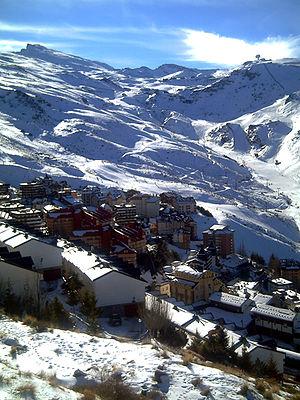
La sierra Nevada /ˈsjera neˈβaða/ est un massif montagneux rattaché aux cordillères bétiques situées en Andalousie, en Espagne, qui s'étend sur la zone centre et sud-est de la province de Grenade et une partie du sud-ouest de la province d'Almeria.